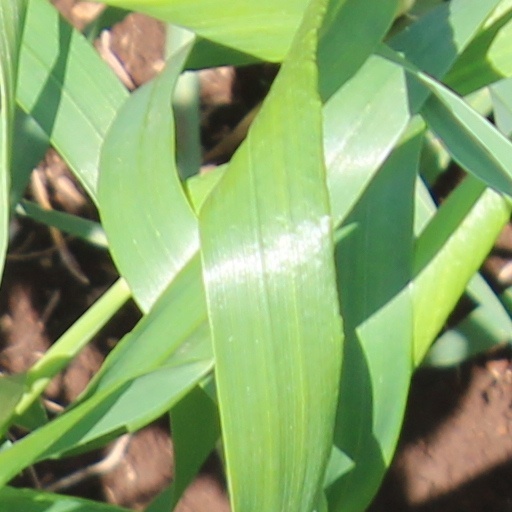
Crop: wheat